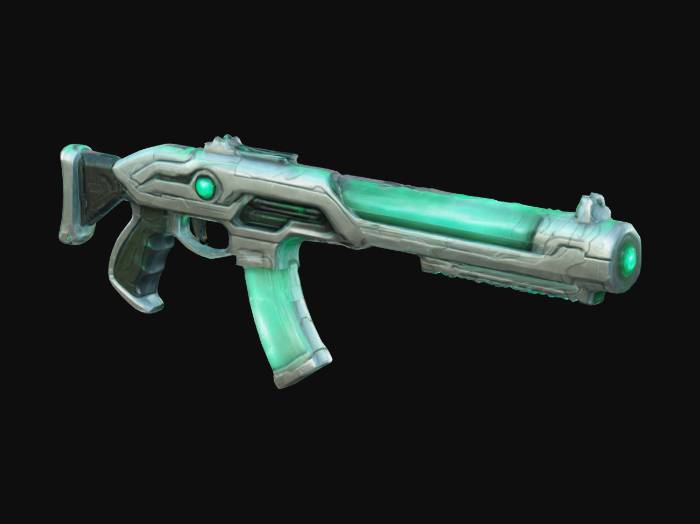
미적 점수 (1~10점): 3